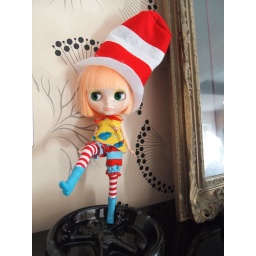
the cat in the hat came back...